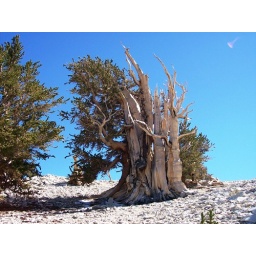
Thousand-plus-year-old bristlecone pine tree ekeing out a living above 11,000 feet elevation - inyo77